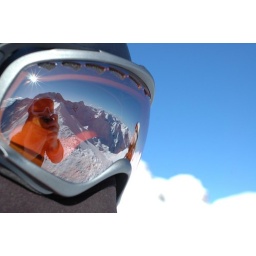
mountains in glasses